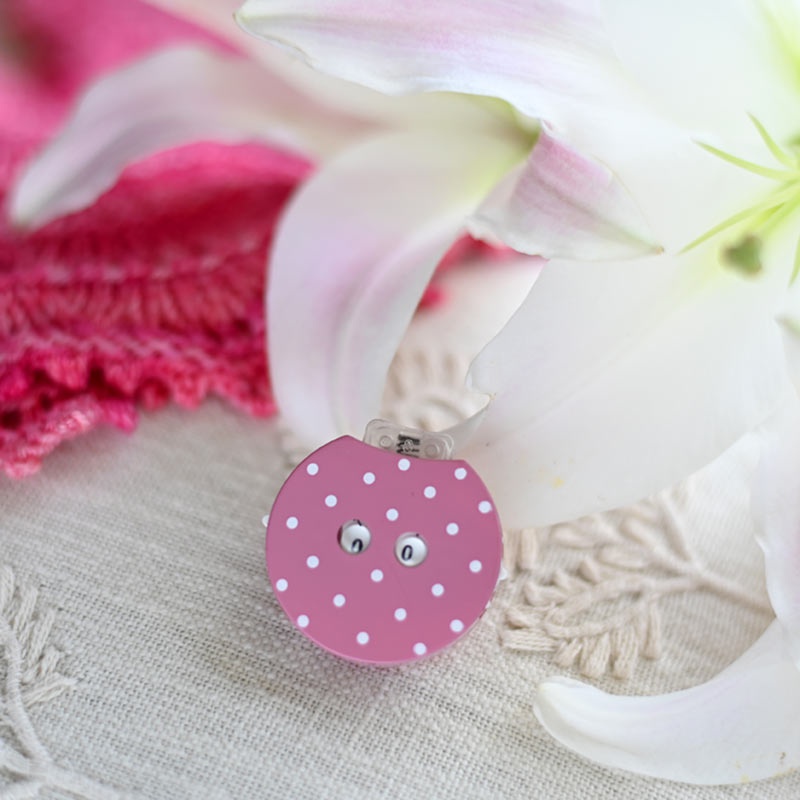
knitpro clicky row counter
Keep on top of your rows with this user-friendly blush pink polka-dot row counter. Just click after each completed row and you will always know exactly where you stand. No more tedious counting or marking down on nearby scraps of paper. Locks for safe storage.
Brand: KnitPro
Category: Arts & Entertainment > Hobbies & Creative Arts > Arts & Crafts > Art & Crafting Tools > Craft Measuring & Marking Tools > Stitch Markers & Counters > Row Markers & Counters